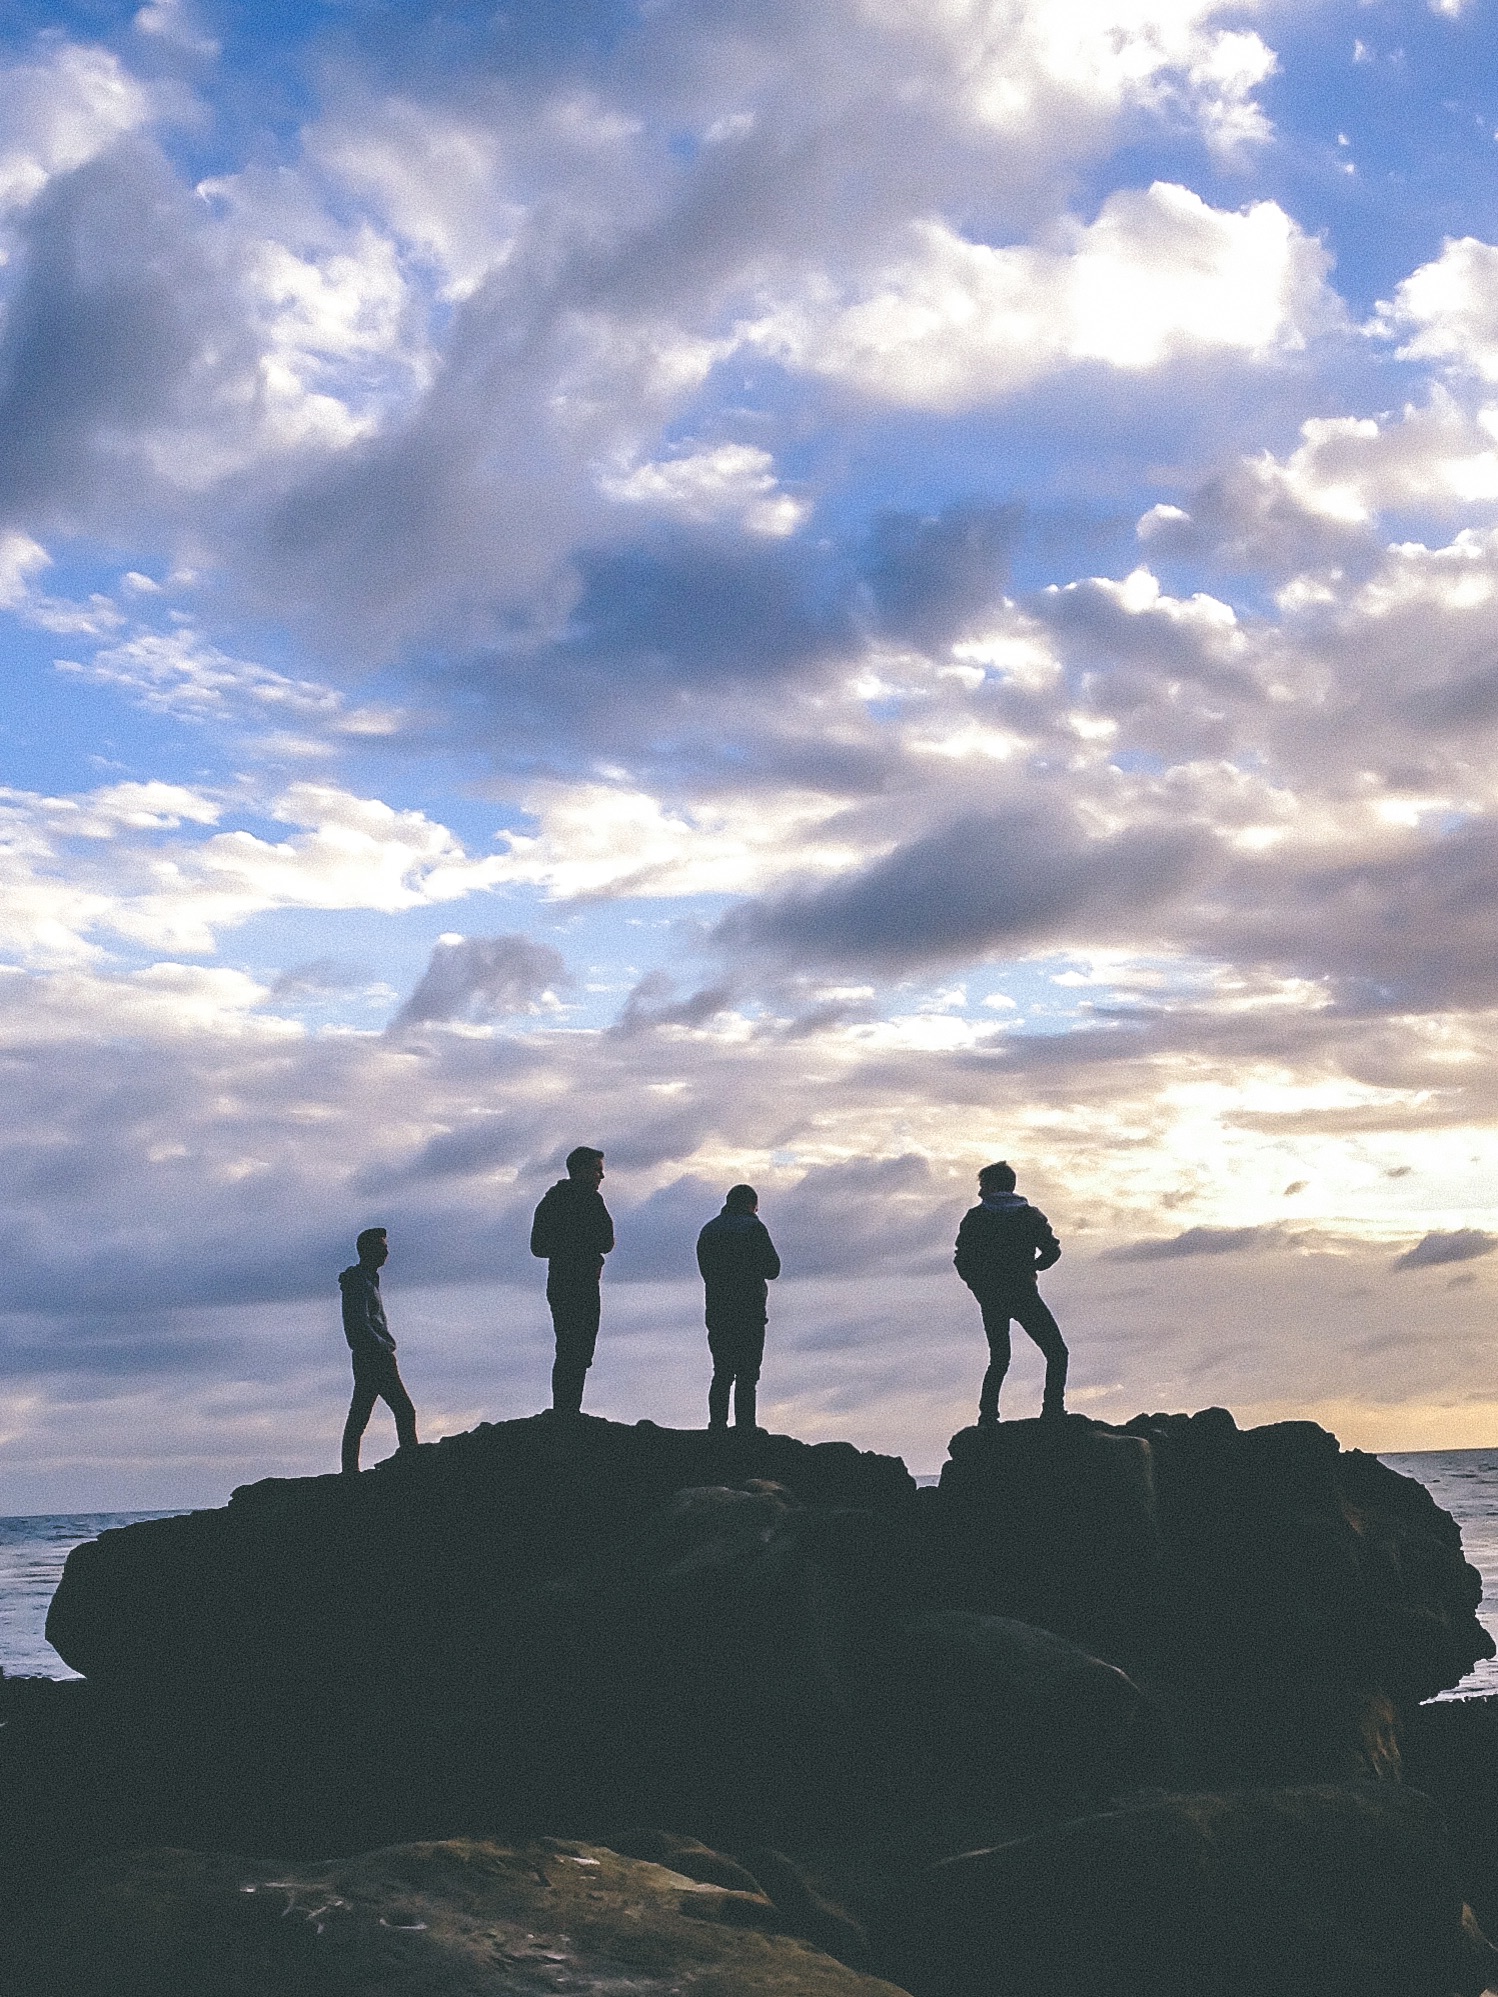
sea, coast, rock, horizon, mountain, cloud, sky, hill, adventure, mountain range, ridge, summit, mountainous landforms